Zonule of Zinn

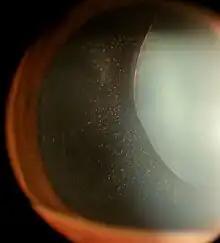
Zonules of Zinn visible in a case of an exceptionally dilated pupil with lens subluxation in Marfan syndrome

The zonules of Zinn are difficult to visualize using a slit lamp, but may be seen with exceptional dilation of the pupil, or if a coloboma of the iris or a subluxation of the lens is present. The number of zonules present in a person appears to decrease with age. The zonules insert around the outer margin of the lens (equator), both anteriorly and posteriorly.